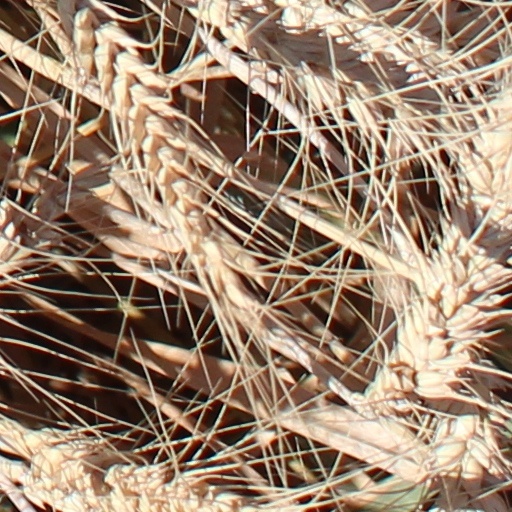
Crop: wheat